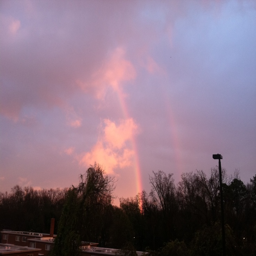
a double rainbow over organisation .